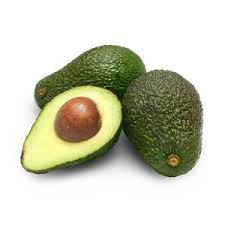
Label: Avocado